Teréz Ferenczy

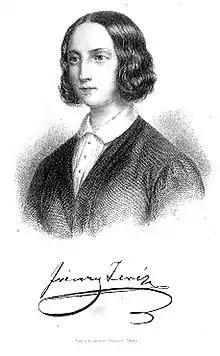

Teréz Ferenczy (17 December 1823 – 22 May 1853) was a Hungarian poet. She came to wider public prominence as a result of her shocking suicide, and most of her poems were published only posthumously. By the final part of the nineteenth century her work had been largely forgotten. It has undergone a revival since the 1970s, however.